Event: Nepal Earthquake
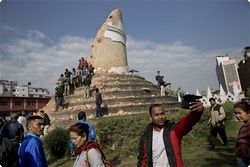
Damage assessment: damage